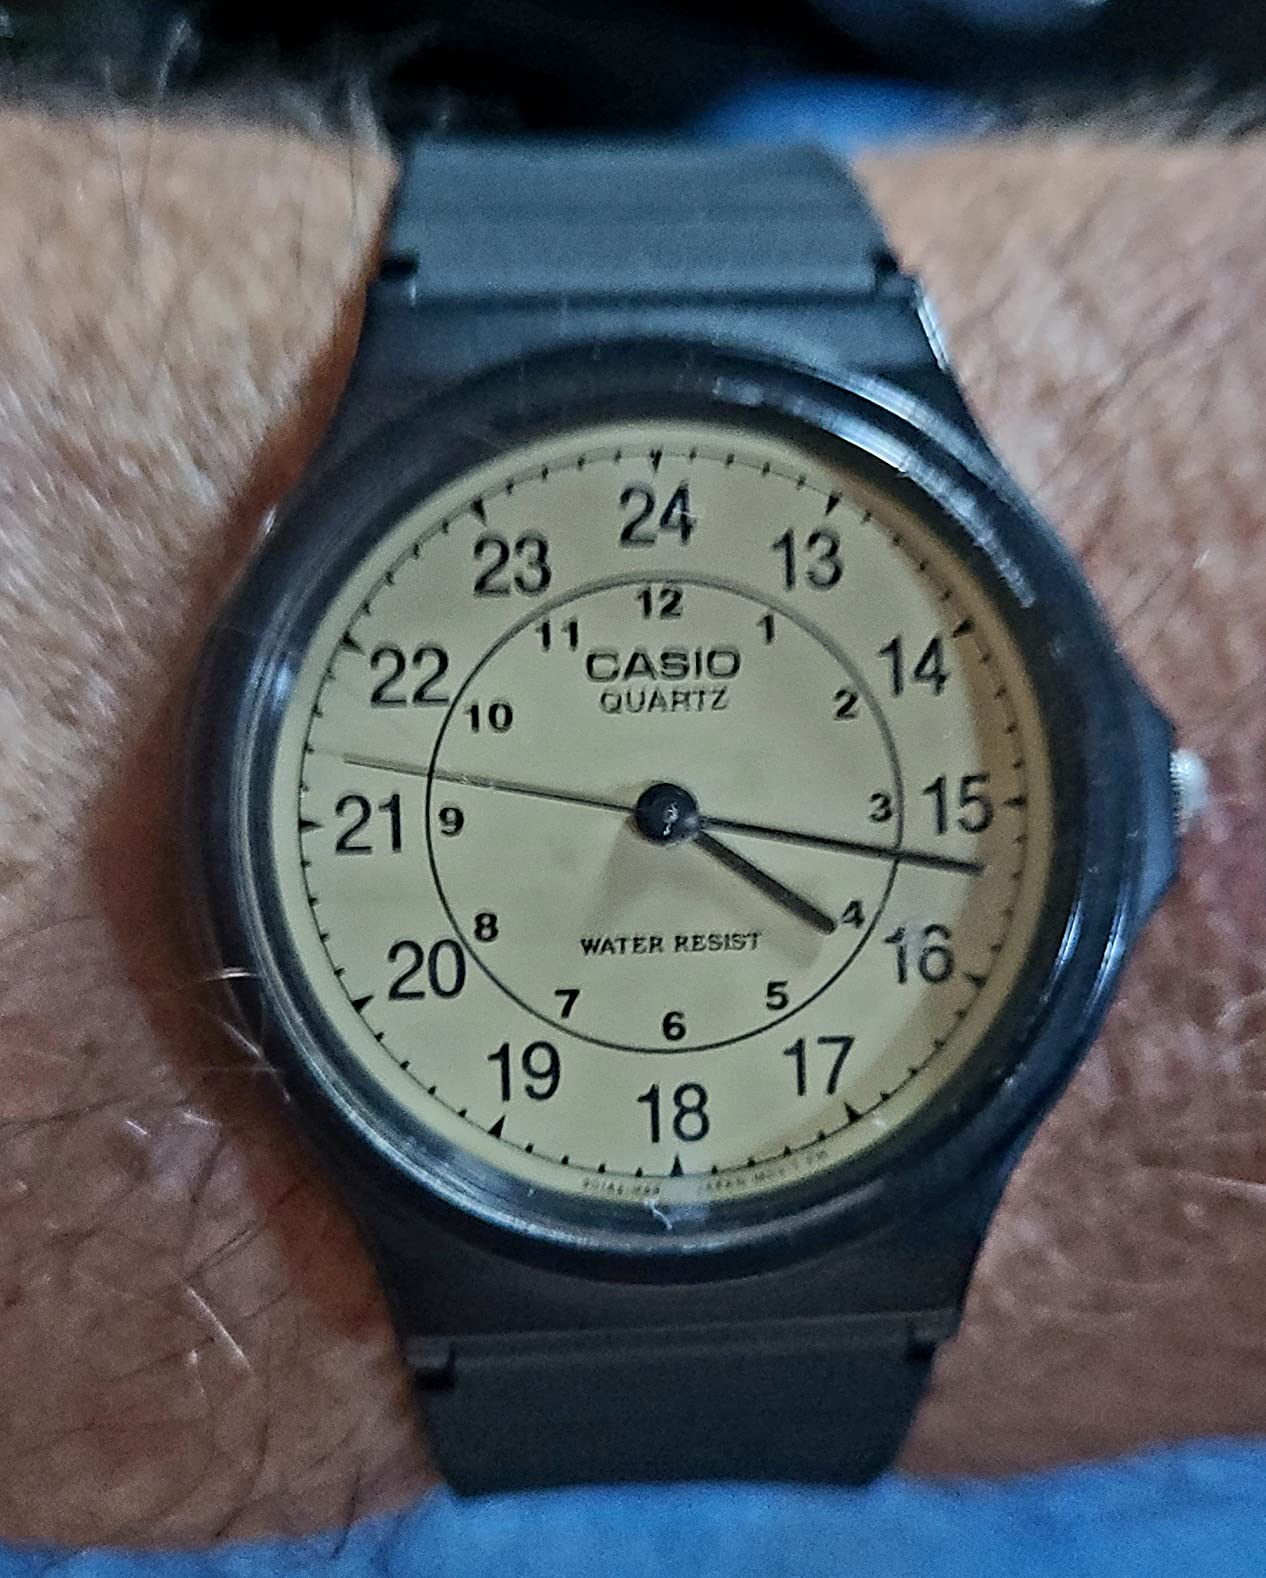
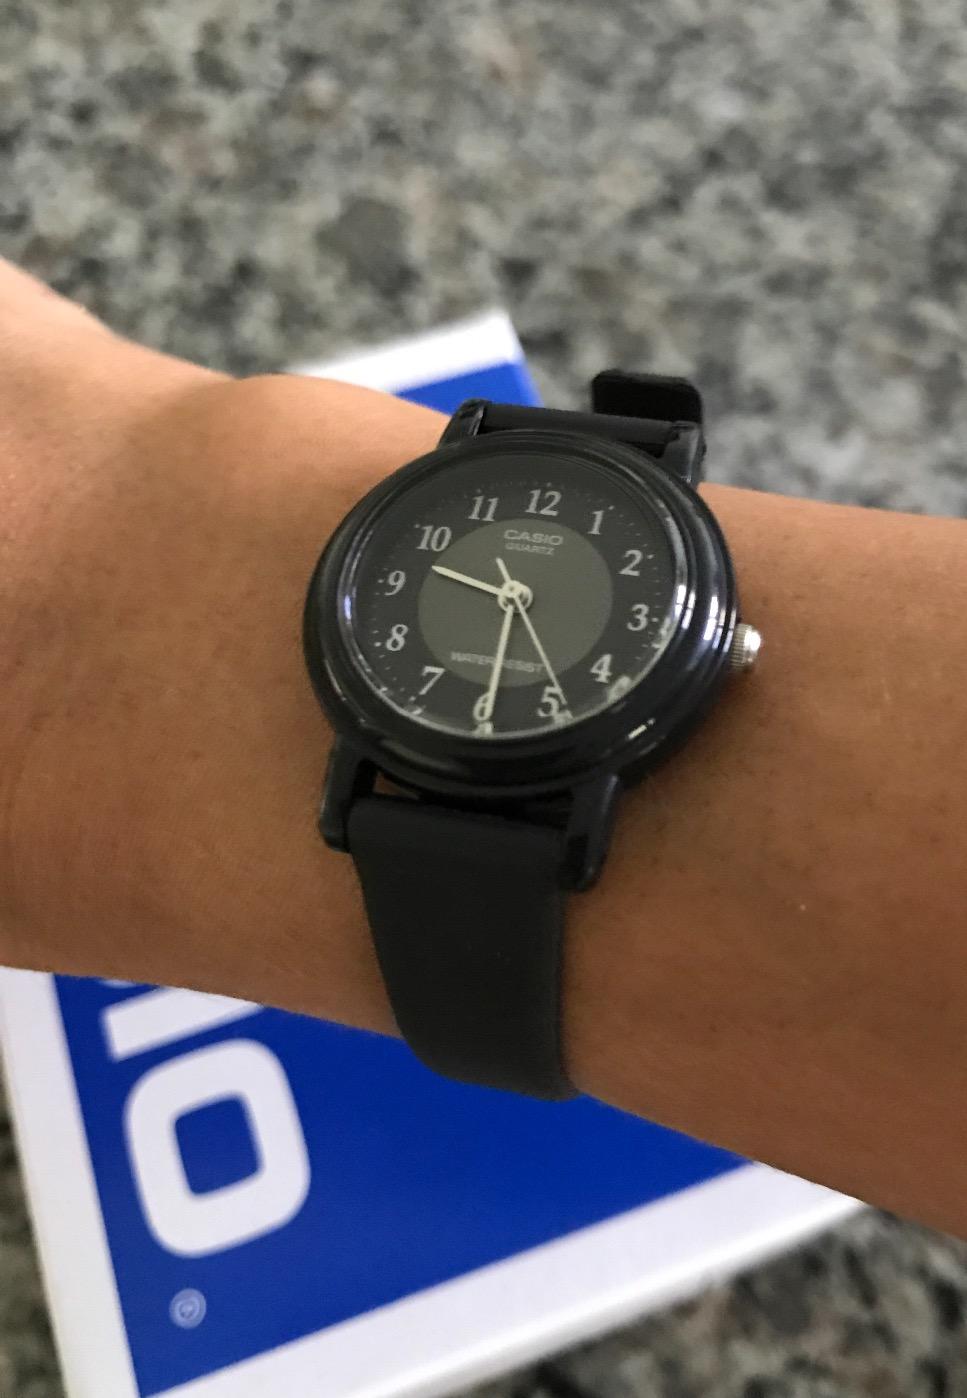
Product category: accessories_watch
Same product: no